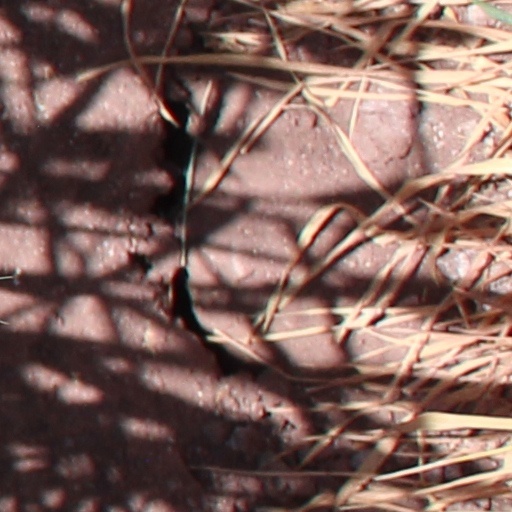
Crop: wheat